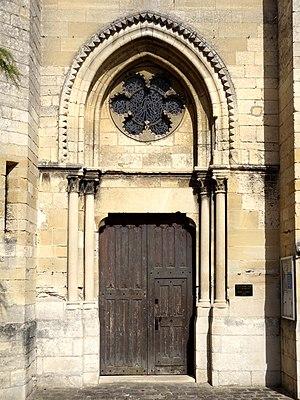
Église Notre-Dame de Champagne-sur-Oise - voir titre.
L'église Notre-Dame-de-l'Assomption de Champagne-sur-Oise est une église catholique paroissiale située à Champagne-sur-Oise, en France. Elle est connue pour l'architecture gothique élégante de sa nef, édifiée entre 1230 et 1240 environ sous l'influence des grands chantiers royaux parisiens. Sachant que saint Louis fonda lui-même une chapellenie dans l'église en 1239, il est permis de penser qu'il intervint lui-même dans la construction de l'église, dont les travaux s'étaient interrompus entre 1190 et 1230 environ. Les grandes arcades de la nef s'inspirent en plusieurs aspects du rond-point de l'abside de la basilique Saint-Denis, mais leur style reste traditionnel. Les parties hautes sont du meilleur style rayonnant ; le dessin des fenêtres hautes est emprunté de l'église basse de la Sainte-Chapelle ou de la cathédrale d'Amiens, et la façon dont elles sont réunies aux arcatures plaquées simulant le triforium fait l'originalité de l'église de Champagne-sur-Oise. Le transept et le chœur des années 1180-1190 sont également d'une architecture de qualité, même si l'exigüité du chœur peut étonner.